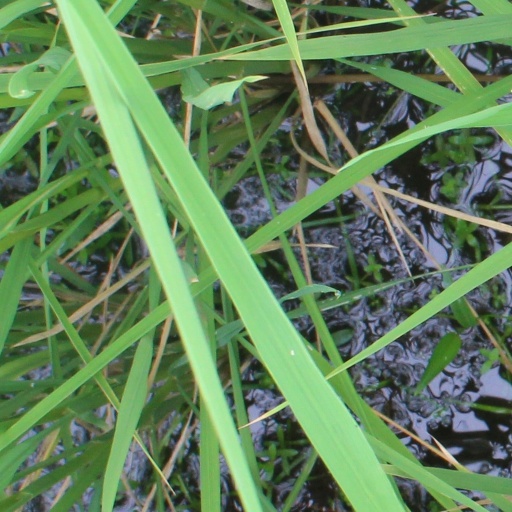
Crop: rice